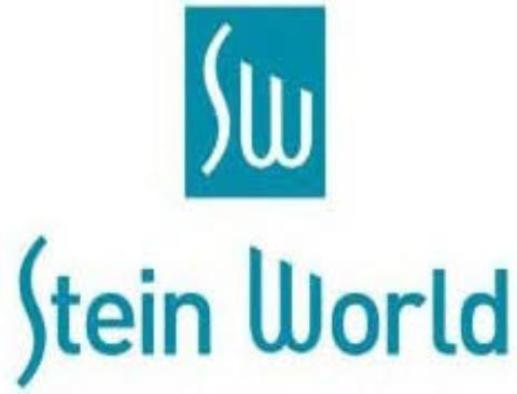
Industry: Leisure